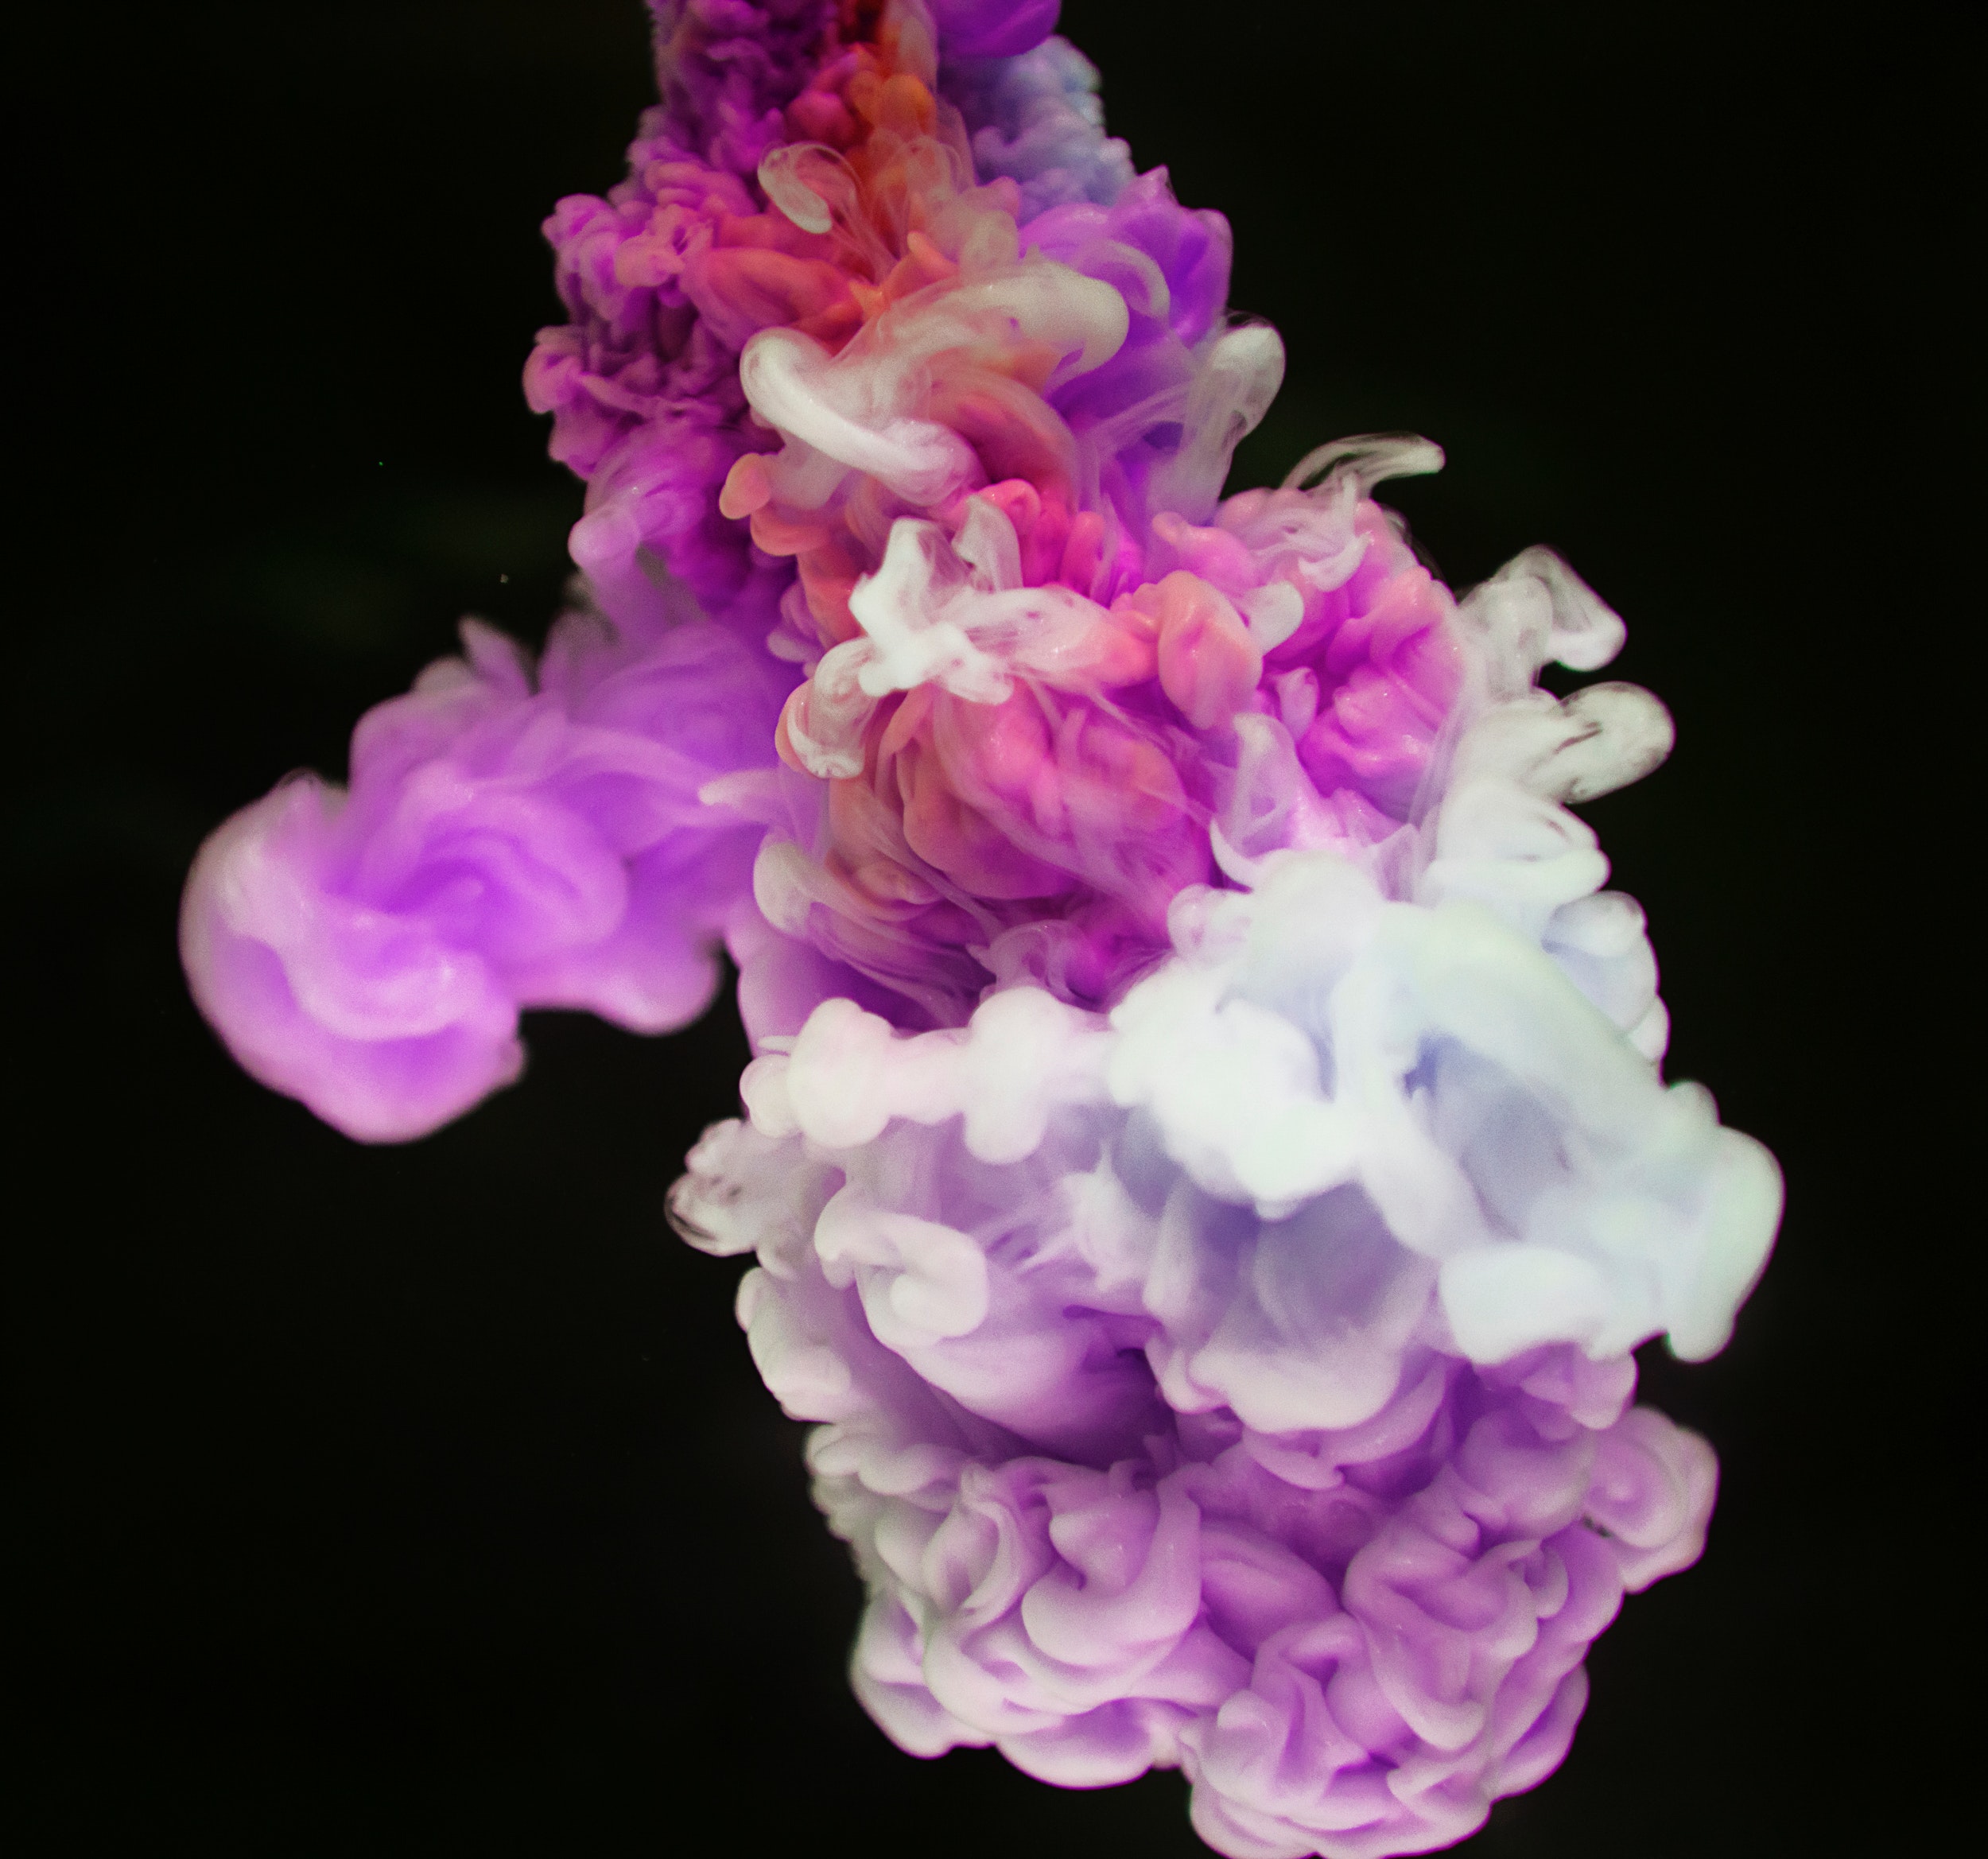
pink, purple, violet, petal, flower, plant, peony, magenta, cut flowers, hydrangea